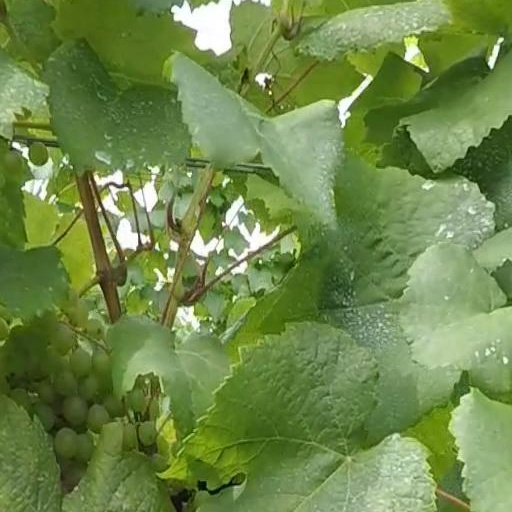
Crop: grape